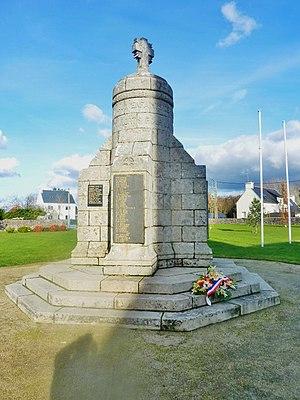
Combrit
Combrit [kɔ̃bʁit], également nommée localement Combrit Sainte-Marine, est une commune du département du Finistère, dans la région Bretagne en France. La commune fait historiquement partie du Pays Bigouden.